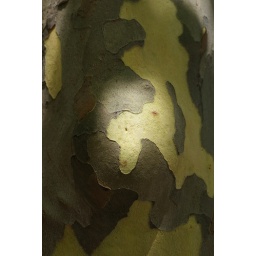
this tree reminds me of the white one in front of shannon's house i used to peel all the time.